Hellenistic sculpture

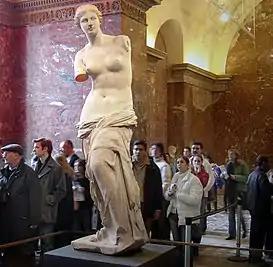
Attributed to Alexandros of Antioch: Venus of Milo, 2nd century BC

The temples and public buildings of the Hellenistic period generally do not continue the practice of lavish decoration on their facades as in previous phases, with large sculptural groups on the pediments, metopes, acroteria and friezes in relief. Apparently in this period the work concentrated more on the maintenance and restoration of old buildings than on the erection of new ones. There are several decorated Hellenistic buildings, but most of them are of little interest, either because of the low intrinsic quality of the sculpture or because of their small quantity, or their present state is so ruinous and depleted that it prevents an accurate evaluation of their value. Some exceptions to this rule, however, are precious and deserve a note. Dating from the early Hellenistic period is the temple of Artemis at Epidaurus. It had winged acroterial Nike, of which four remain, now without their wings. Her style shows a rich resourcefulness in the handling of her clothing, which achieves effects of transparency in its fluttering movement. Possibly from the same period, and richer, is the temple of Athena at Ilion, ancient Troy. The date of the temple has been estimated to be around 300 BC, but that of its sculptural decoration is more problematic. It had 64 metopes, but it is not known how many were carved. Of those that survive, the most important, and practically intact, is the one showing Helios and his chariot. Others are fragmentary and depict battle scenes, and possibly one of the sets deals with the Gigantomachia. Its eclectic style suggests foreign influences.